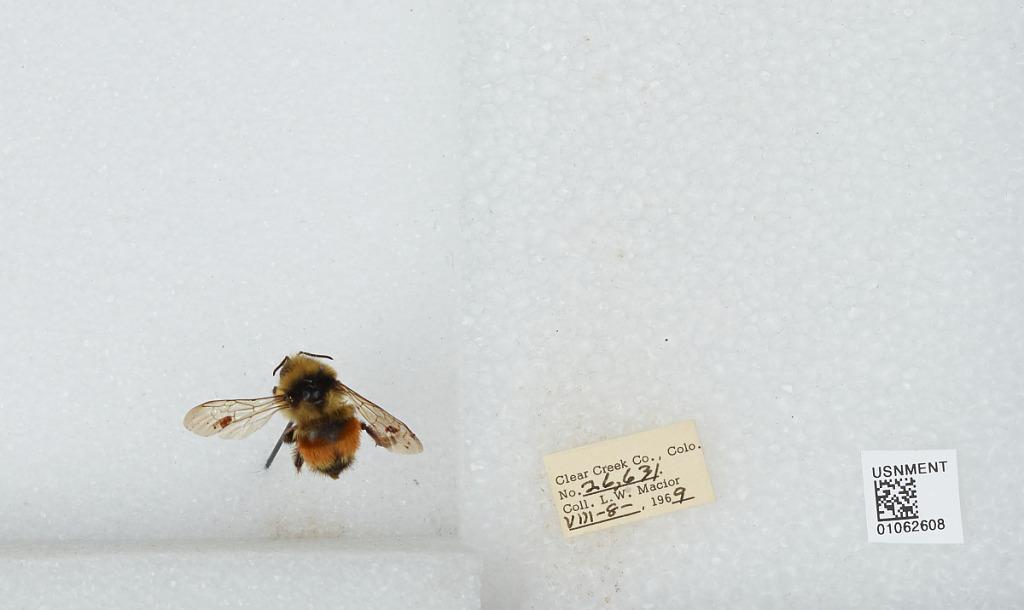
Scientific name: Bombus (Pyrobombus) bifarius Cresson
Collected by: L. Macior
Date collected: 1969-8-8
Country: United States
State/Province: Colorado
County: Clear Creek
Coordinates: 39.6958, -105.725